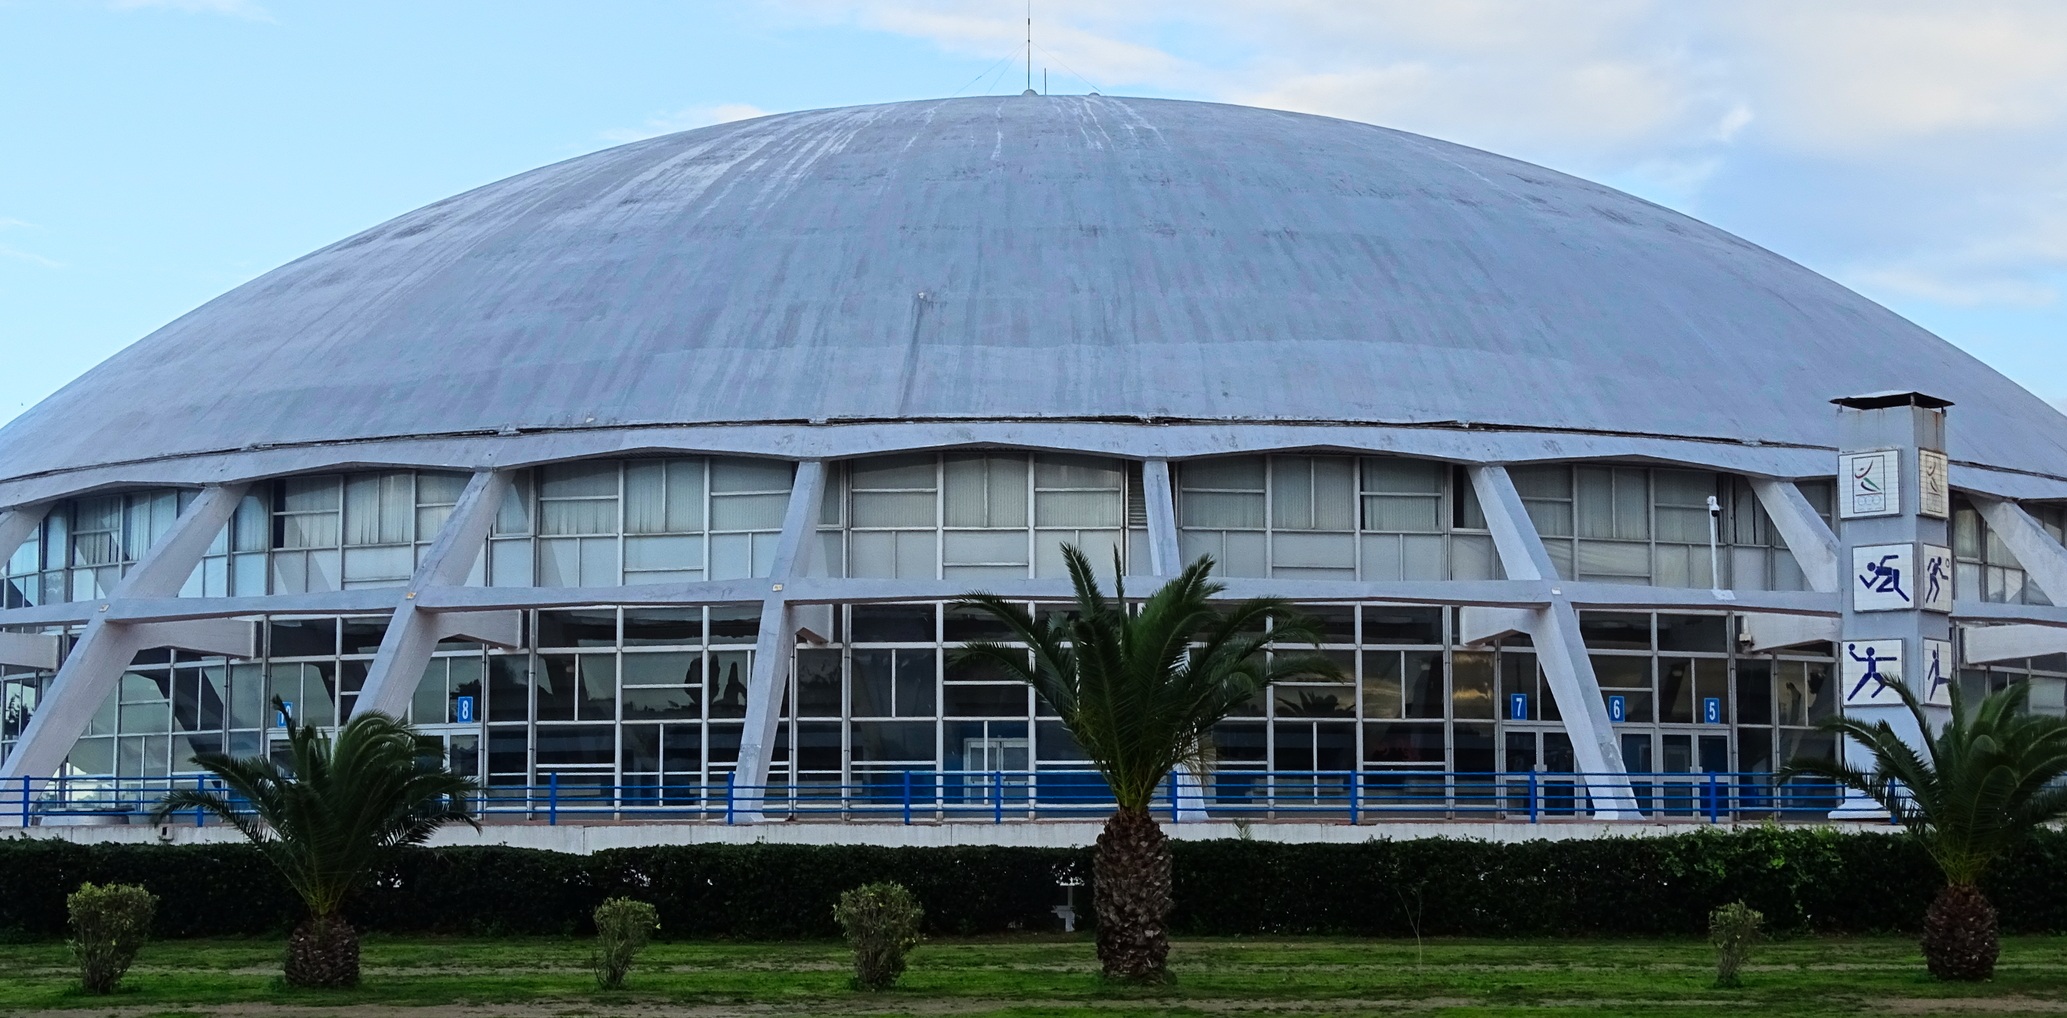
architecture, structure, building, facade, stadium, tent, theatre, arena, pavilion, dome, estate, tunisia, tunis, elmanzah, sport palaces, sport venue